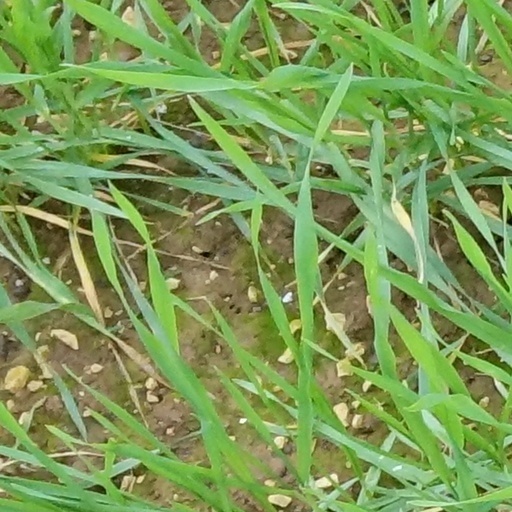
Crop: wheat